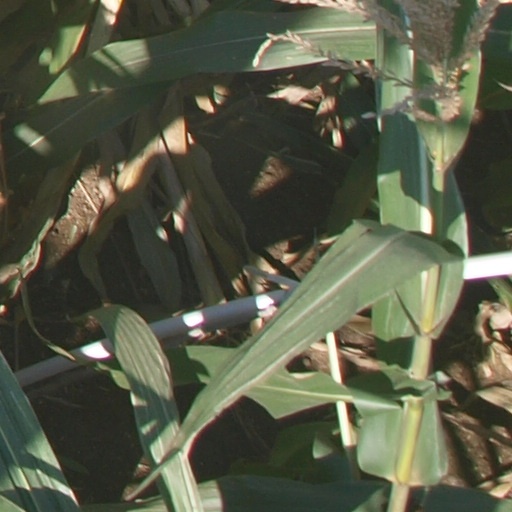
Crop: maize; corn